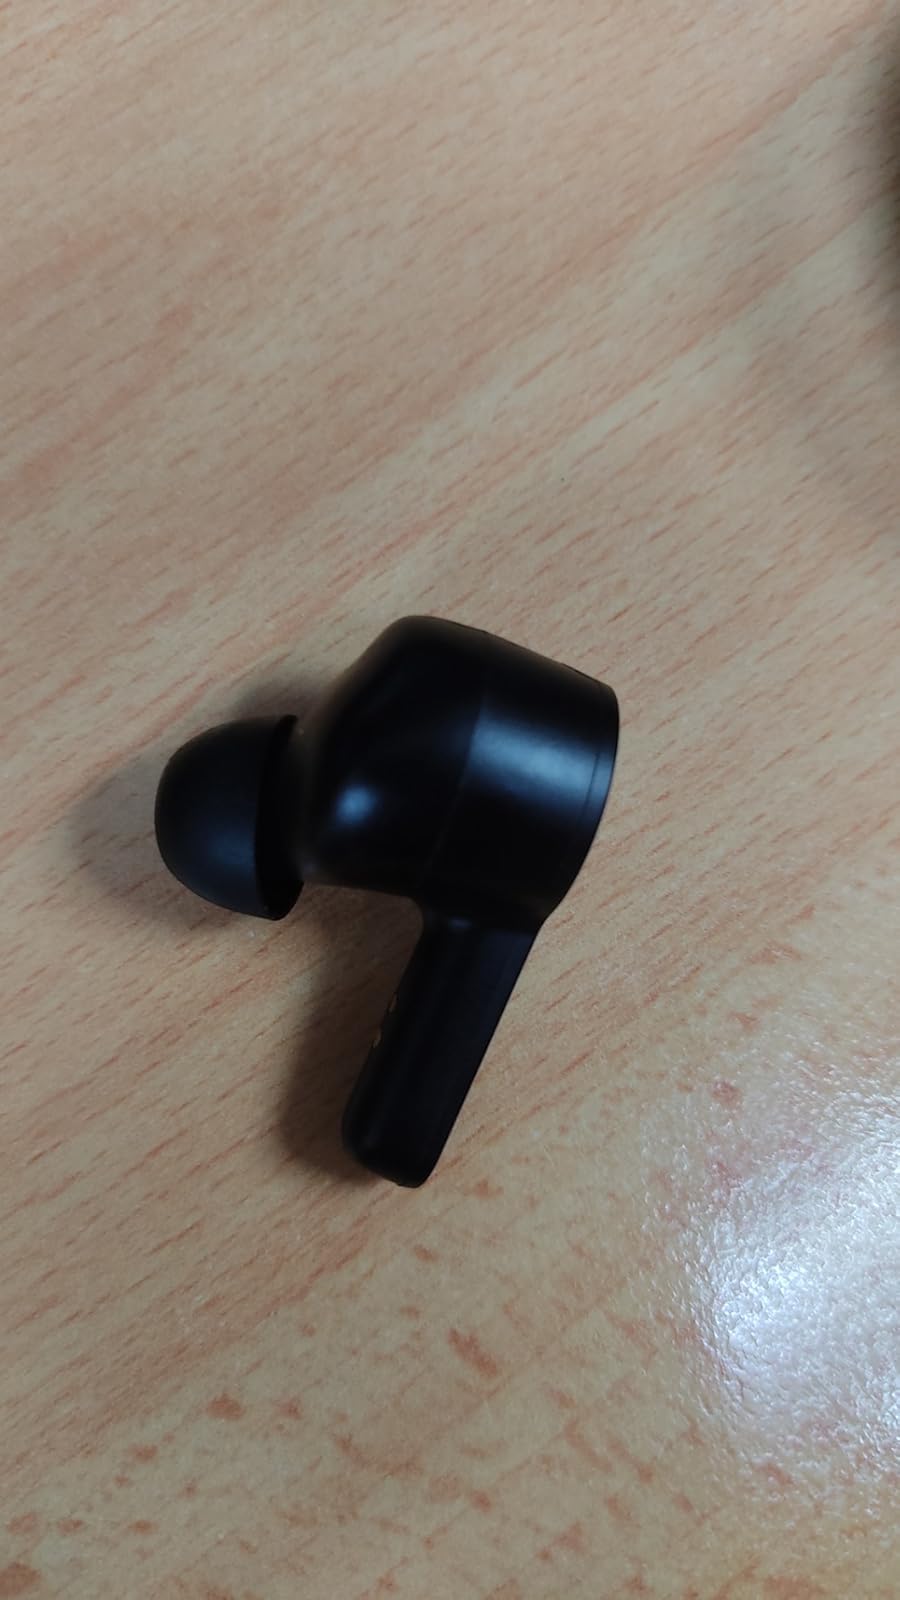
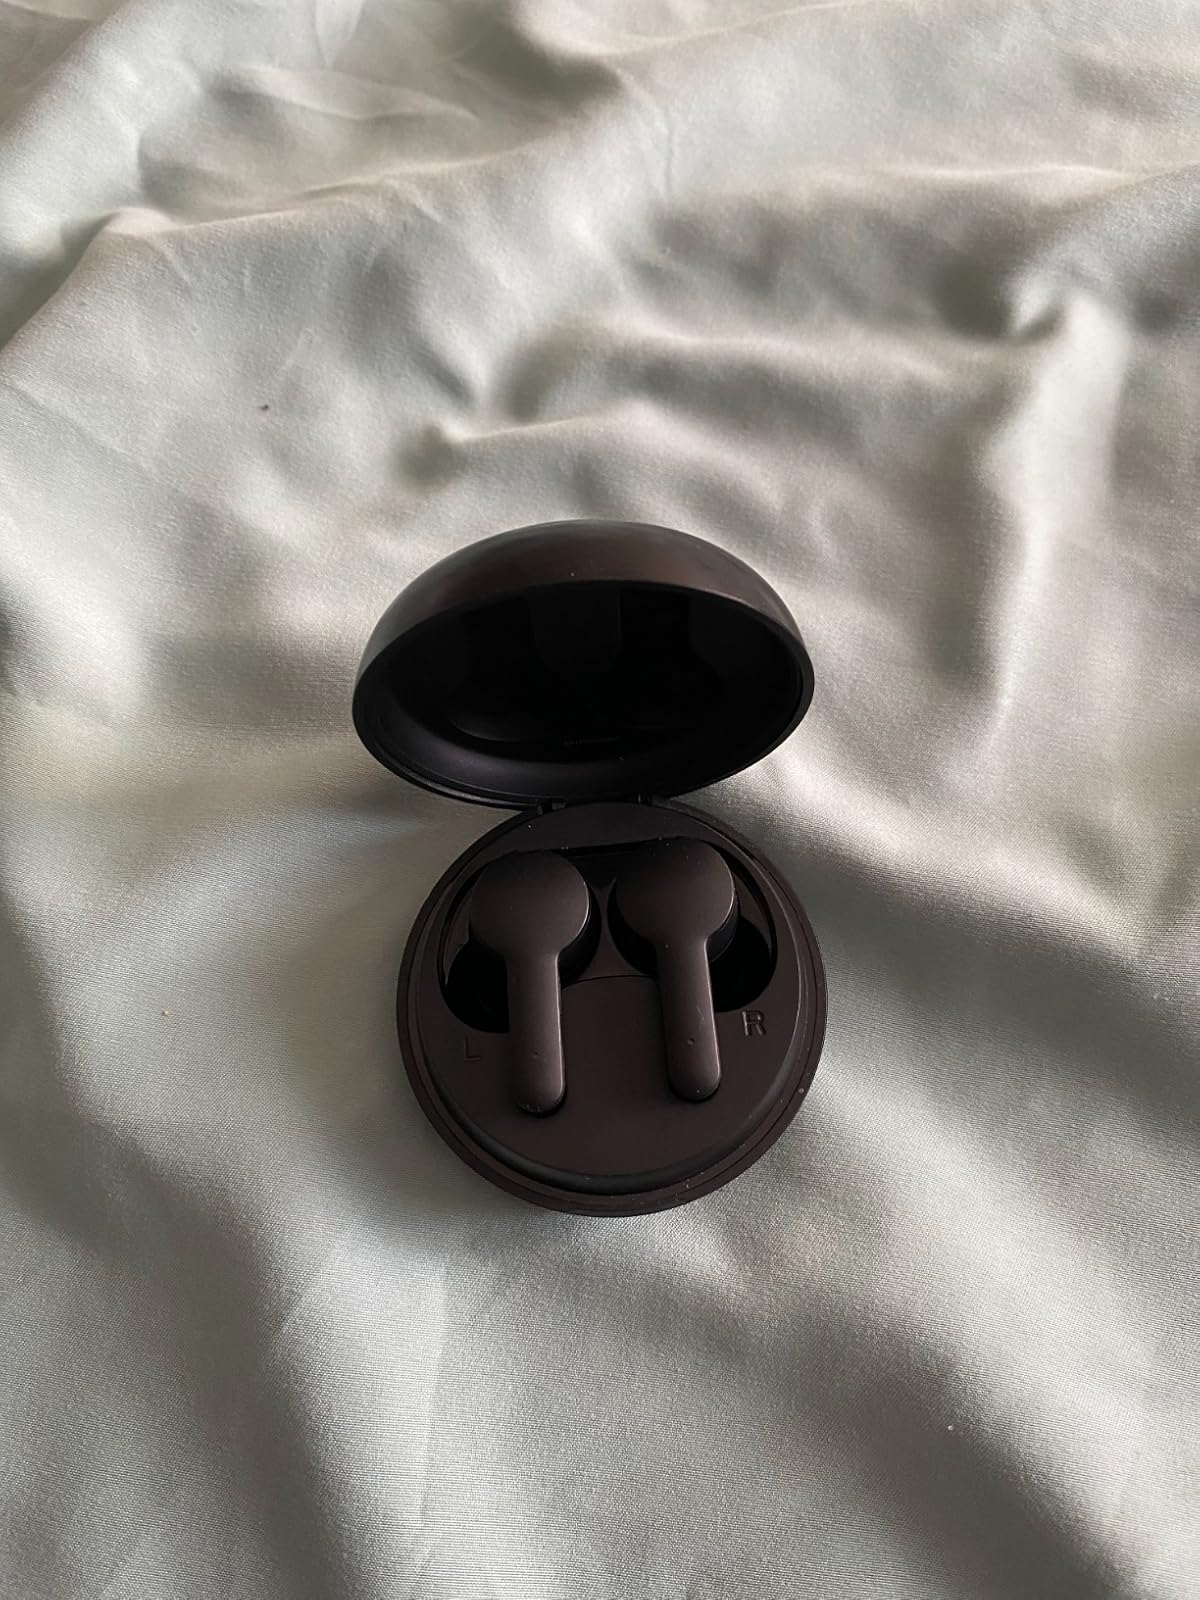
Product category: earbuds
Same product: yes